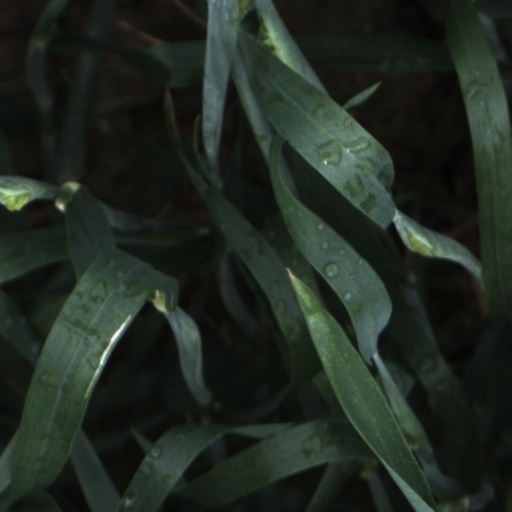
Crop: wheat